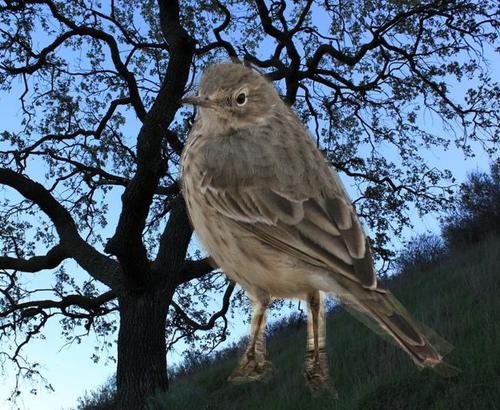
Bird species: American_Pipit
Bird type: landbird
Background: land